Frank Cannella

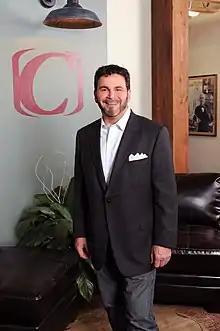

Frank Cannella (born October 15, 1957) is a businessman and philanthropist, known for his work in the infomercial industry. In 1999 "People Magazine" labeled him as a pioneer in the infomercial industry and in April 2013 Cannella was inducted into the "Direct Response Television Hall of Fame". Cannella formed "Cannella Response Television", which handled the 1990s Tae Bo exercise video infomercials advertising campaign.